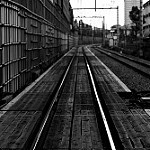
Scene: Outdoor